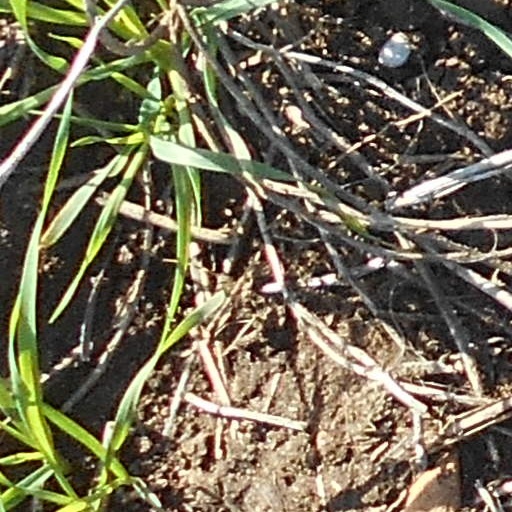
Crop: wheat